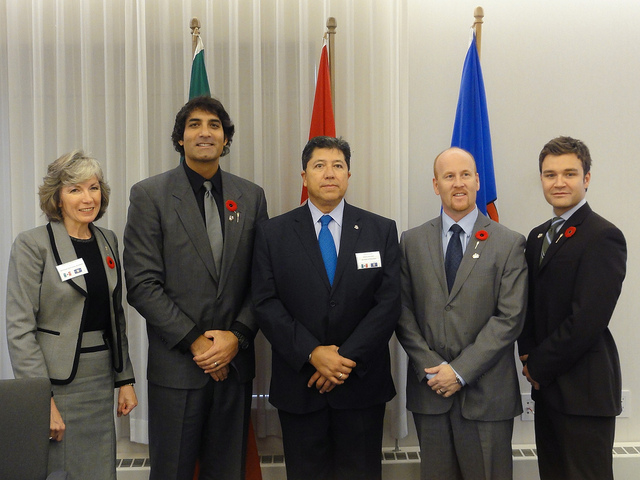
user: Given an image and a question. Answer the question in a short answer. Question: What accessory are these men wearing around their necks? Short Answer:
assistant: tie